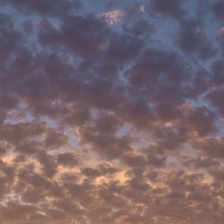
Cloud type: Altocumulus